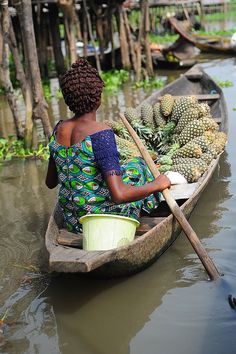
Kii ag jigéen la gu yéeg ci ab looco. Mu ngi yor ab  bant nag boo xam ne moom lay ëe... Buuxe looco bi muy daw ci ndox mi. Si wetam, ab soo bu mboq moo fi nekk. Mu ngi teg nag ay doomi anaanaas ci wetam.